Answer in natural language. Where is natural wood threedrawer dresser (marked A) with respect to bluegrey rectangular table (marked B)? Choose between the following options: right or left
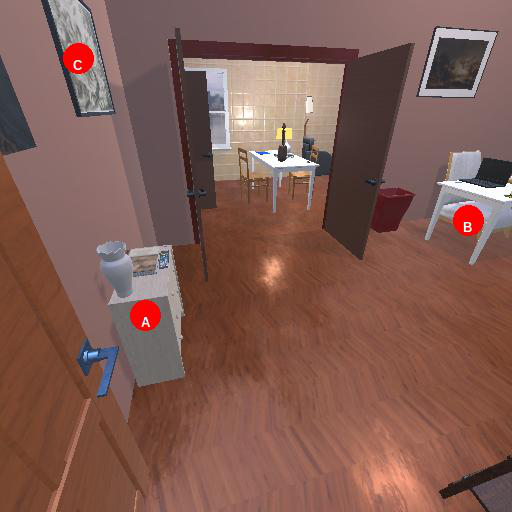
<answer>left</answer>